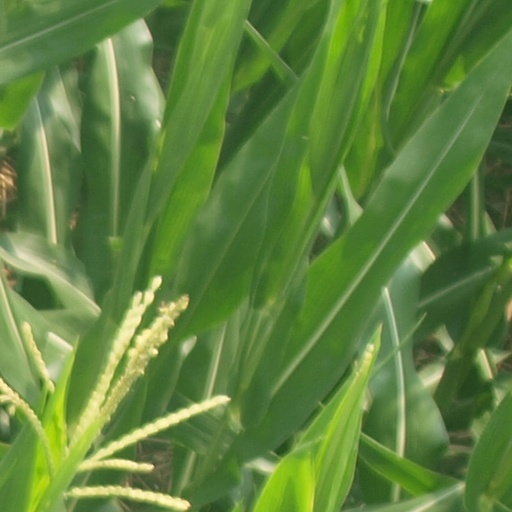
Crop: maize; corn